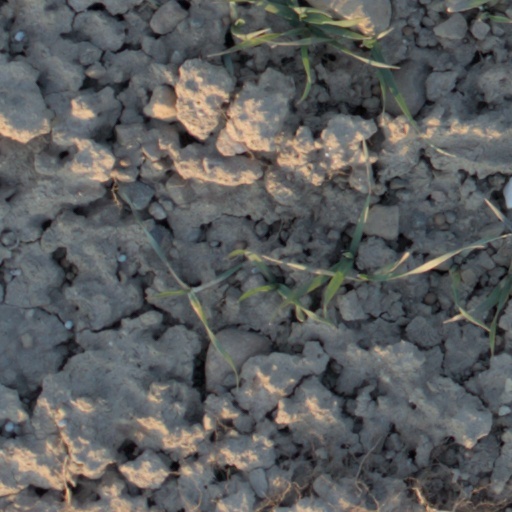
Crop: wheat